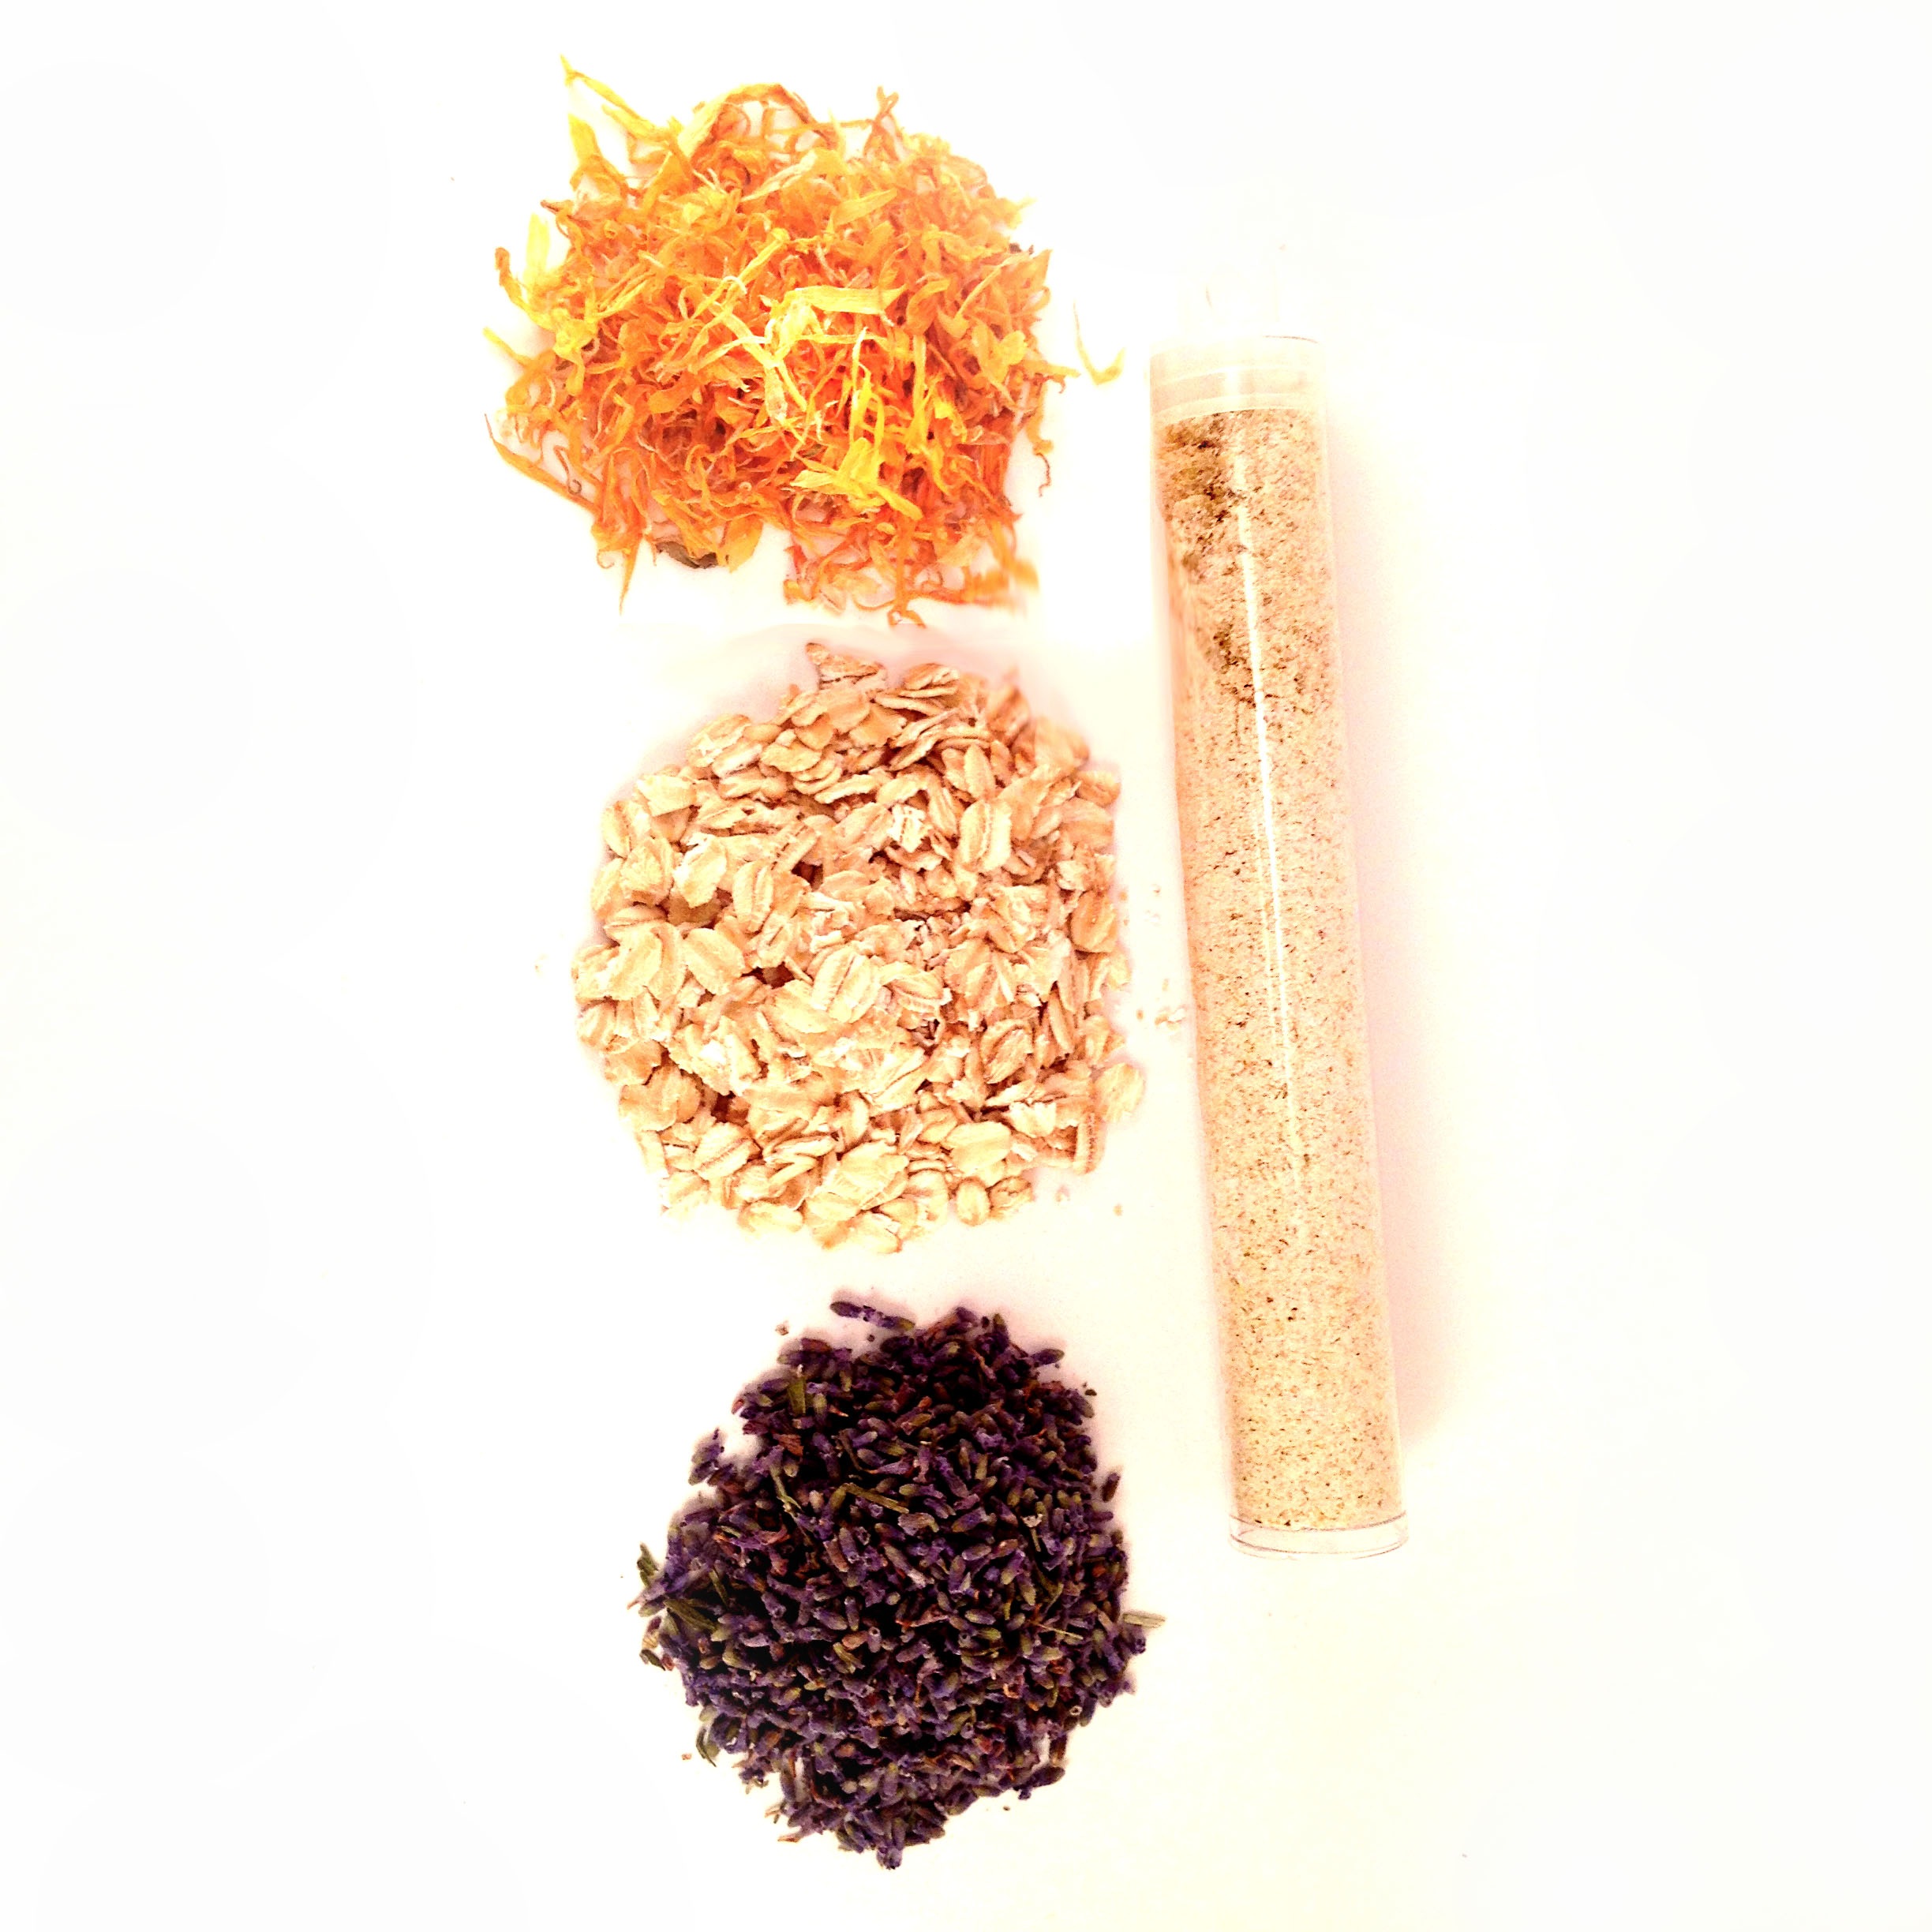
spice, ingredient, recipe, lavender, vegetarian food, superfood, calendula, commodity, oatmeal bath